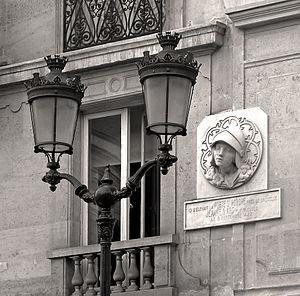
Rue Saint-Honoré (n°161-163
La porte Saint-Honoré est une porte disparue de Paris.
Jeanne d'Arc, née vers 1412 à Domrémy, village du duché de Bar, et morte sur le bûcher le 30 mai 1431 à Rouen, capitale du duché de Normandie alors possession anglaise, est une héroïne de l'histoire de France, chef de guerre et sainte de l'Église catholique, surnommée depuis le XVIᵉ siècle « la Pucelle d'Orléans ».
La rue Saint-Honoré est une rue de Paris située dans les 1ᵉʳ et 8ᵉ arrondissements de Paris.